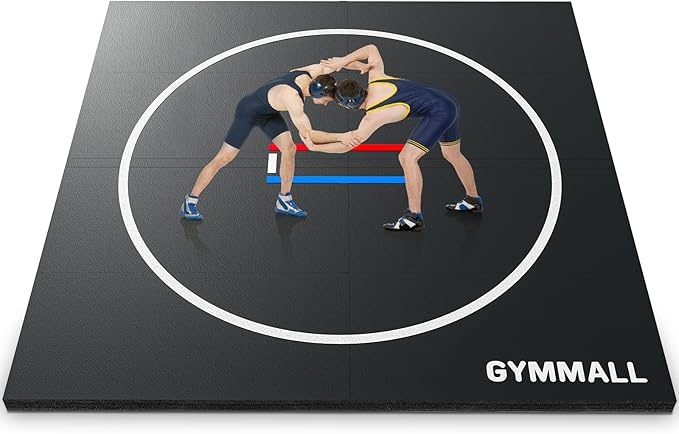
GYMMALL Wrestling Mat 10'x10'/6.6'x10' for Home Outdoor Indoor, 1.2" Thick Foldable XPE Jiu Jitsu Floor Exercise Mat for Gymnastics, PE Training, BJJ, MMA, Martial Art, Grappling, Judo, Boxing, Yoga
About This XPE Base Padding: This wrestling mat adopts high-density foam base padding, creating an exceptional sports protection solution. The 1.2-inch thick material features excellent rebound and cushioning properties, effectively absorbing impact forces while reducing joint pressure and maintaining stability to enhance training safety. PVC Leather Surface: The anti-slip surface undergoes wear-resistant treatment, offering superior tear and scratch resistance to withstand intense training wear. The clearly printed pattern of the home wrestling mat is abrasion-resistant and won't fade or peel even with prolonged use, maintaining competition-standard position markings to assist technical training. Multi-Scenario Application: Suitable not only for wrestling but also for gymnastics, yoga, BJJ, MMA, martial arts, grappling, judo, boxing and other sports types, while being ideal for stretching and fitness training. It can also serve as a protective mat for children to prevent bumps and ensure safety during play or climbing. Easy to Store and Clean: Featuring a convenient foldable design that eliminates rolling, it significantly reduces storage time and saves space. The jiu jitsu mat can be easily placed in corners or cabinets without occupying much room. The surface can be wiped clean instantly, resisting sweat and odors, making it suitable for shared training spaces. Modular Connection: Simply align the edge of the gymnastics mat and press firmly along the seams to complete assembly. Whether for small home gyms or larger training venues, the unique connecting edges ensure tight fitting without shifting or gaps during training, guaranteeing an uninterrupted experience. Overview Color : black Brand : GYMMALL Material : XPE Padding + PVC Surface Product Care Instructions : Hand Wash Only Product Dimensions : 120"L x 120"W x 1.2"Th Item Weight : 37 Pounds
Brand: GYMMALL
Category: Sporting Goods > Athletics > Wrestling > Wrestling Training Aids > Wrestling Mats